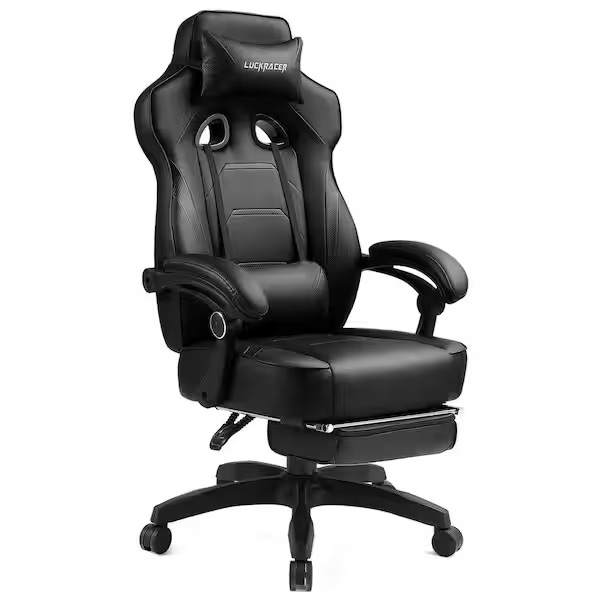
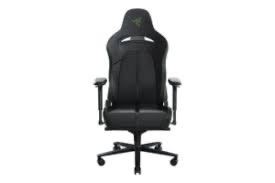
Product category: items_chair
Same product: no